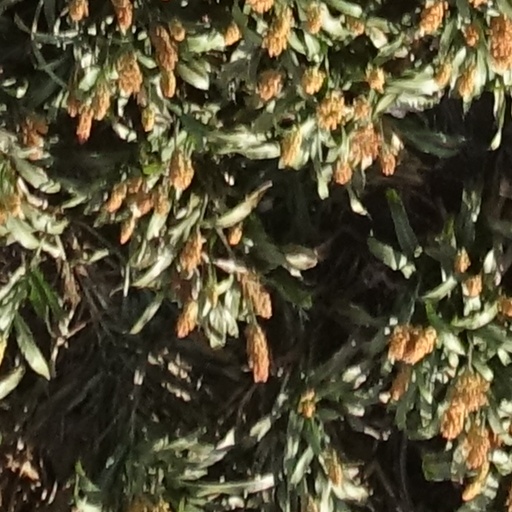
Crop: sorghum